ELISA

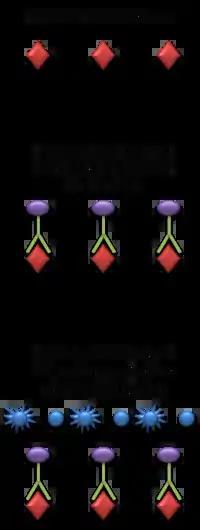
Direct ELISA diagram

The enzyme acts as an amplifier; even if only a few enzyme-linked antibodies remain bound, the enzyme molecules will produce many signal molecules. Within common-sense limitations, the enzyme can go on producing color indefinitely, but the more antibody is bound, the faster the color will develop. A major disadvantage of the direct ELISA is that the method of antigen immobilization is not specific; when serum is used as the source of test antigen, all proteins in the sample may stick to the microtiter plate well, so small concentrations of analyte in serum must compete with other serum proteins when binding to the well surface. The sandwich or indirect ELISA provides a solution to this problem by using a "capture" antibody specific for the test antigen to pull it out of the serum's molecular mixture.